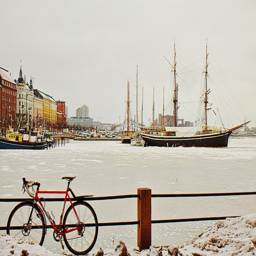
A pier with several boats in the water.
A bicycle is leaning against a fence near the water with boats.
A red bicycle sitting by a railing near a harbor.
A bicycle leaning against a fence near a frozen harbor.
A old world coastal city with sailing ships locked in the frozen waters.